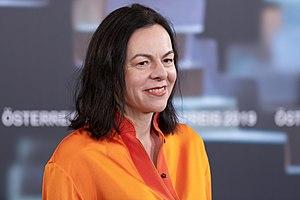
Monika Willi, née le 29 mai 1968 à Innsbruck, en Autriche, est une monteuse et réalisatrice autrichienne.